Conjugate vaccine

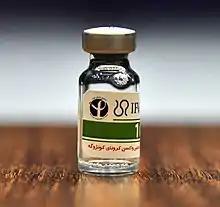
A vial of "Soberana 02" vaccine in Iran for use in the phase III clinical trials

The most commonly used conjugate vaccine is the Hib conjugate vaccine. Other pathogens that are combined in a conjugate vaccine to increase an immune response are "Streptococcus pneumoniae" (see pneumococcal conjugate vaccine) and "Neisseria meningitidis" (see meningococcal vaccine), both of which are conjugated to protein carriers like those used in the Hib conjugate vaccine. Both "Streptococcus pneumoniae" and "Neisseria meningitidis" are similar to Hib in that infection can lead to meningitis.